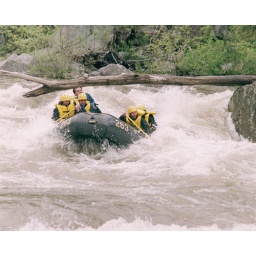
As a white water rafting guide. I'm wearing the blue life vest in the back of the raft.